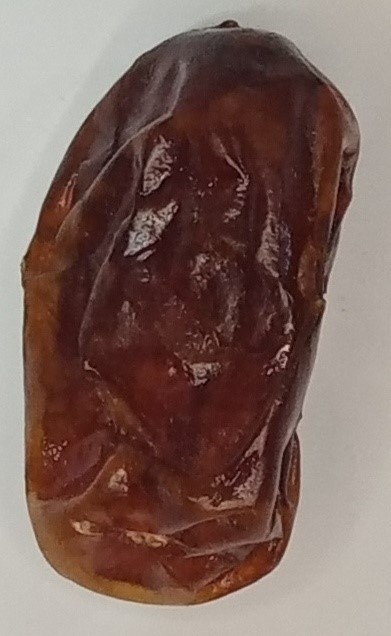
Variety: aseel
Size: large
Grade: grade-1